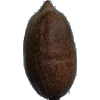
Label: Nut Pecan 1